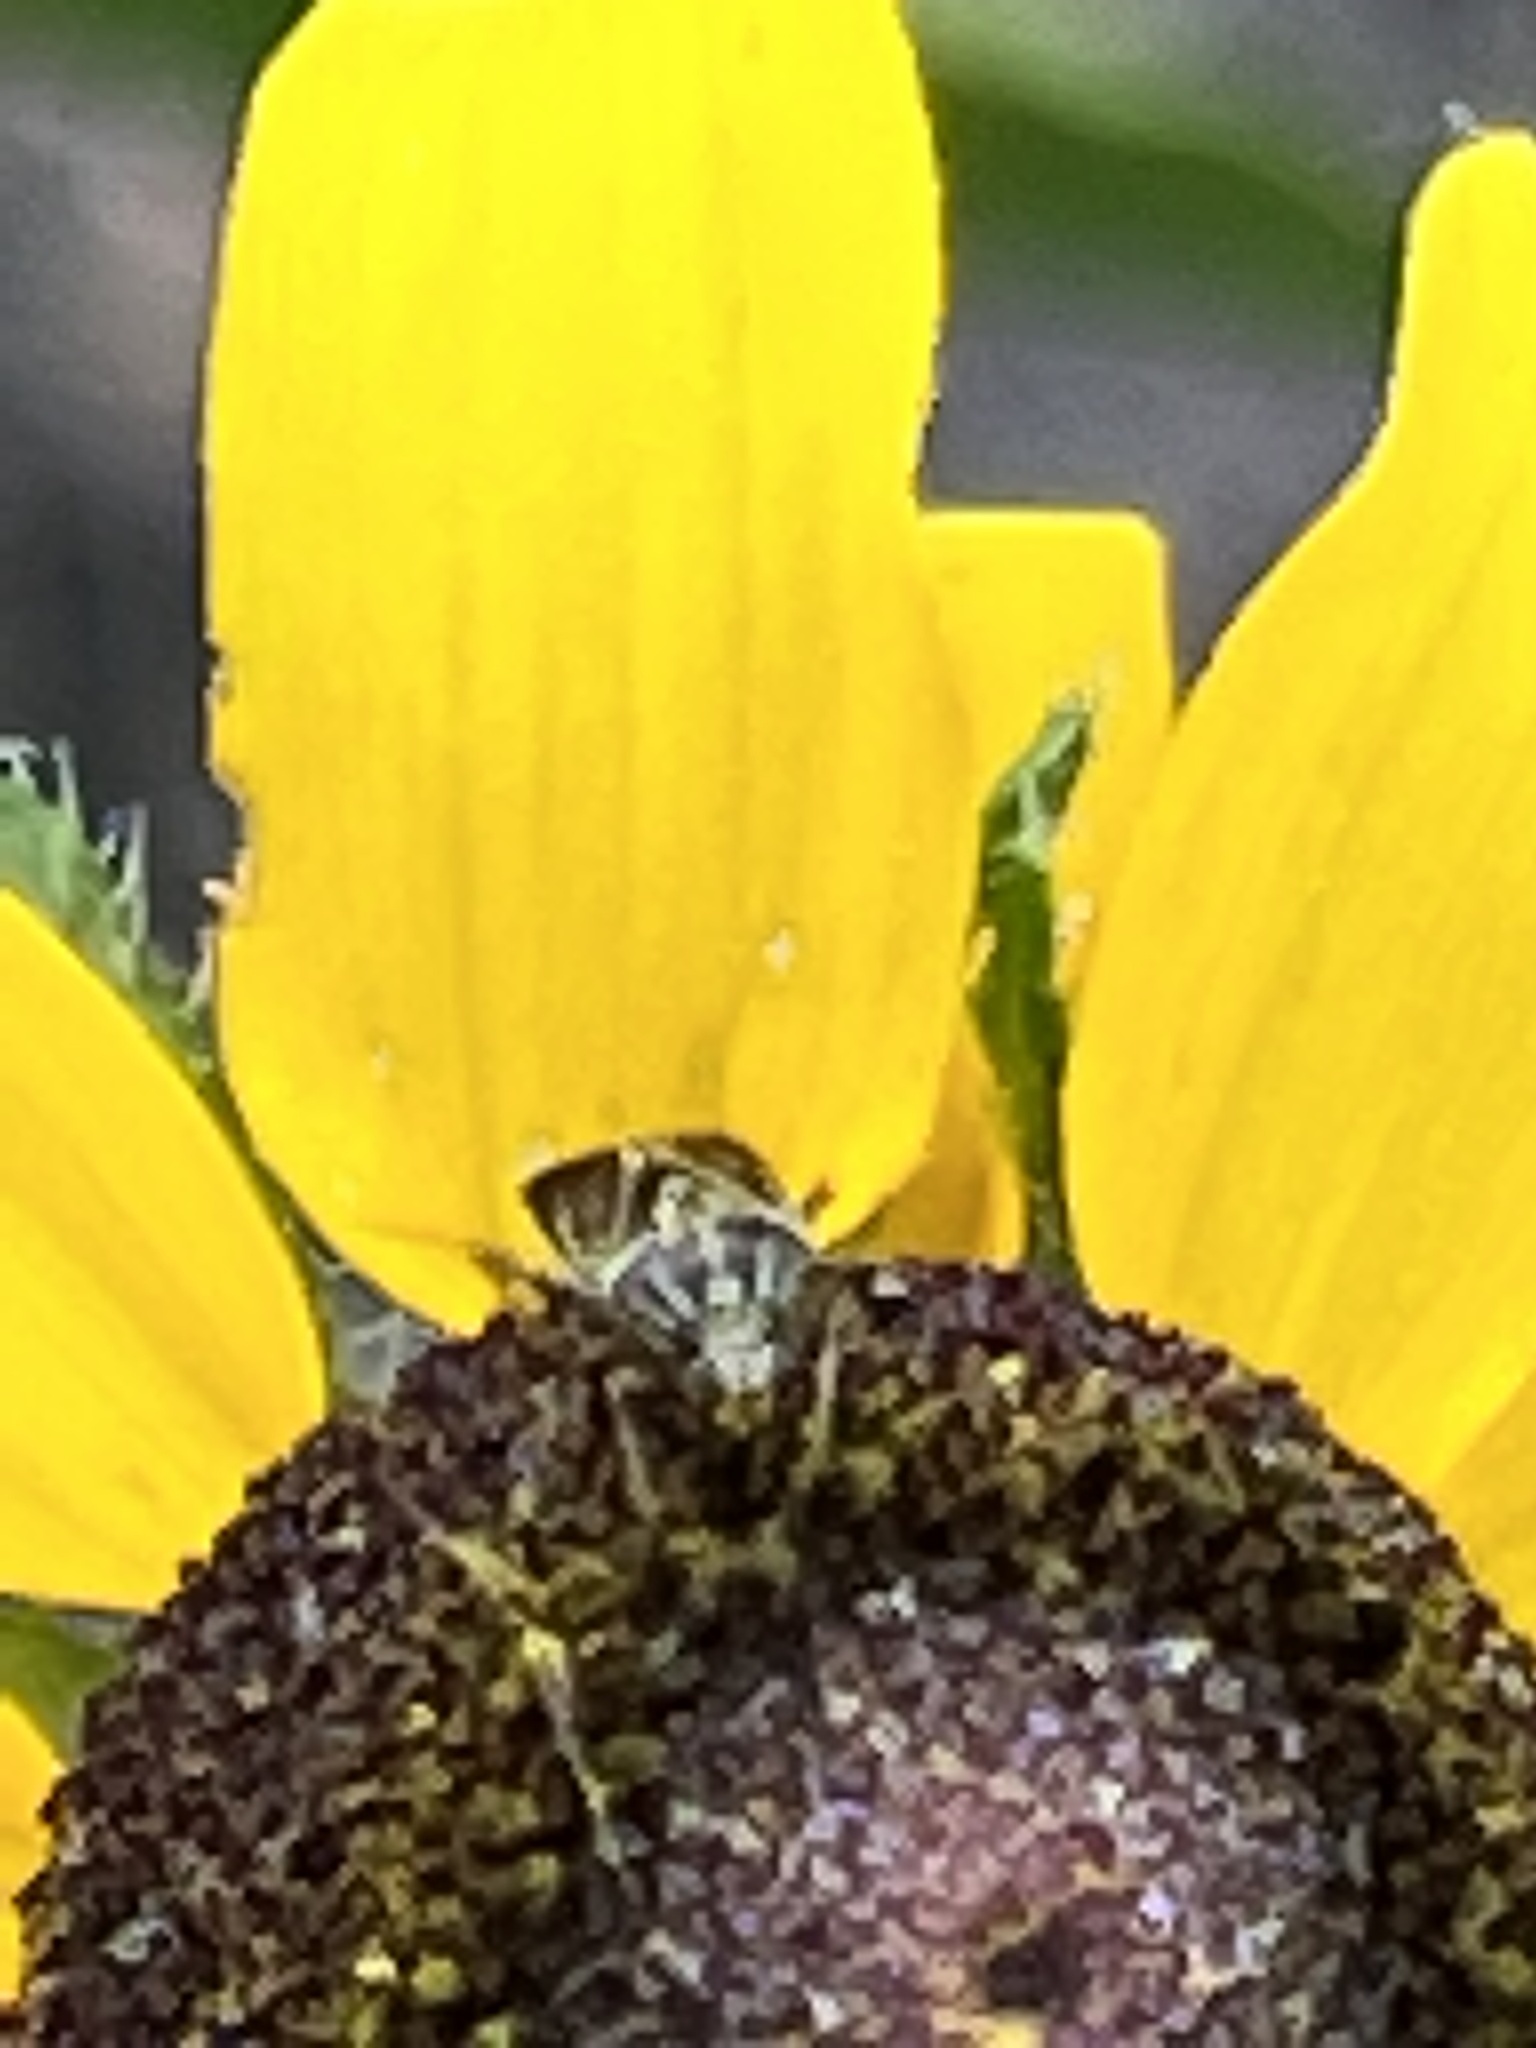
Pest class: lygus_bug